T Antliae

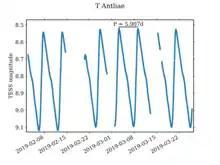
Light curve of T Antliae recorded by NASA's Transiting Exoplanet Survey Satellite (TESS)

T Antliae varies in brightness regularly every 5.89820 days. The light curve is extremely consistent and shows a rapid rise taking 23% of the period, with a slower decline. The maximum brightness of apparent magnitude 8.86 and the minimum of 9.76 are also extremely consistent.